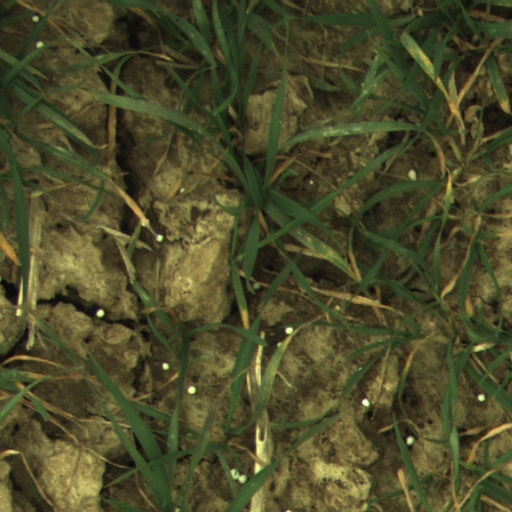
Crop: wheat